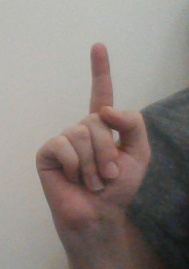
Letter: bb